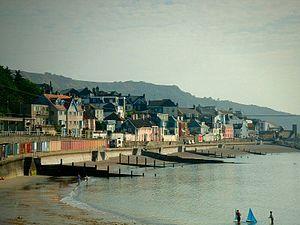
Roverandom est un livre écrit par J. R. R. Tolkien en 1927. L'histoire conte les aventures d'un chiot nommé Rover, qui après avoir mordu un sorcier, se voit transformé en jouet. Un petit garçon acquiert le chien-jouet, mais finit par le perdre alors qu'il joue sur la plage. Le jouet est alors envoyé par un sorcier vivre des aventures sur la Lune et dans la mer afin de retrouver son apparence originelle.